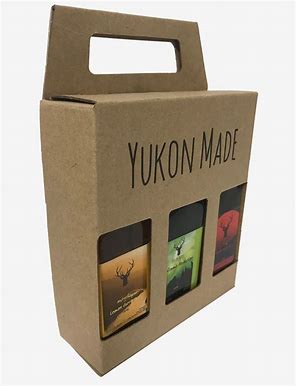
Label: cardboard